Postage Act 1839

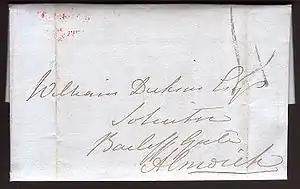
Uniform Fourpenny Post letter used on the second day with a handstruck '4' of Edinburgh posted 7 December 1839

While the act received the royal assent on 17 August 1839, the Treasury warrant to initiate the Fourpenny Post from 5 December was made on 22 November 1839 and set forth the postage rate of four-pence as the postage rate applied as follows: